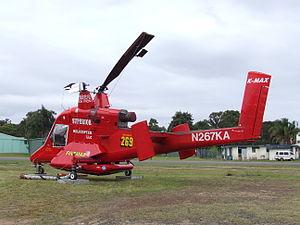
Le Kaman K-Max est un hélicoptère monoplace, monoturbine à rotors engrenants spécialisé dans le transport de charges à l'élingue construit par la société américaine Kaman.